Engine swap

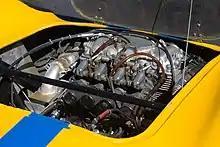
Berkeley SA492 with a Honda CB400 engine

In car tuning culture, an engine swap is the process of removing a car's original engine and replacing it with another. This may be a like-for-like replacement or the installation of a non-factory specification engine. Typically, an engine swap is performed for performance using a more powerful engine, but may also be performed for ease of maintenance as older engines may have a shortage of spare parts.